Hurricane Dean

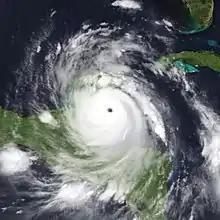
Dean at peak intensity making landfall on August 21

Hurricane Dean was a powerful and destructive Atlantic hurricane which became the strongest tropical cyclone of the 2007 Atlantic hurricane season. It was the most intense North Atlantic hurricane since Hurricane Wilma of the 2005 season, and is tied with Hurricane Mitch of the 1998 season for the ninth most intense hurricane in the Atlantic basin in terms of pressure. Additionally, it was the fourth most intense Atlantic hurricane to make landfall on record in the basin, behind Hurricanes Camille and Gilbert, which made landfall at 900 mbar. A Cape Verde hurricane that formed on August 13, 2007, Dean took a west-northwest path from the eastern Atlantic Ocean through the Saint Lucia Channel and into the Caribbean. It strengthened into a major hurricane, reaching Category 5 status on the Saffir–Simpson hurricane wind scale before passing just south of Jamaica on August 20. The storm made landfall on the Yucatán Peninsula on August 21 at peak intensity. It crossed the peninsula and emerged into the Bay of Campeche weakened, but still remained a hurricane. It strengthened briefly before making a second landfall near Tecolutla in the Mexican state of Veracruz on August 22. Dean drifted to the northwest, weakening into a remnant low which dissipated uneventfully over the southwestern United States. Dean was the second-most intense tropical cyclone worldwide of 2007 in terms of pressure, only behind Cyclone George in the Australian region, and tied with Felix as the most intense worldwide in terms of 1-minute sustained winds.